History of gasoline

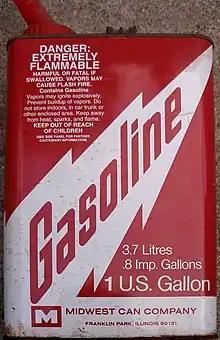
An American metallic gas can lists capacity in three measures: U.S. gallon, Imperial gallon, and liters

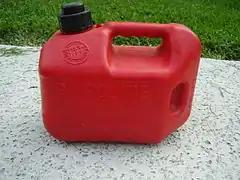
A modern gasoline container is made of colored, plastic material that does not rust, whilst the red color exclusively identifies a "fuel container".

The American English word gasoline denotes fuel for automobiles, which common usage shortened to the terms gas, or rarely motor gas and mogas, thus differentiating it from avgas (aviation gasoline), which is fuel for airplanes. English dictionaries, including the Oxford English Dictionary, show that the term "gasoline" originates from "gas" plus the chemical suffixes -ol/"-ole" and -ene/"-ine". However, a blog post at the defunct website "Oxford Dictionaries" alternatively proposes that the word may have originated from the surname of British businessman John Cassell, who supposedly first marketed the substance.